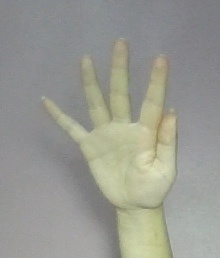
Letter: sheen